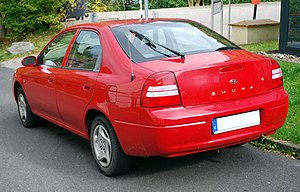
Kia Shuma
Kia Shuma var en lille mellemklassebil fra Kia Motors, som fandtes som såvel combi coupé som sedan.